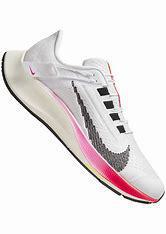
Brand: Nike
Model: Air Zoom Pegasus 38 Flyease